Groveport School

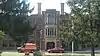
Front

Groveport School, also known as Groveport Elementary School, is a historic school in Groveport, Ohio. Built in 1921 and opened in 1923, it was admitted into the National Register of Historic Places in 2009.